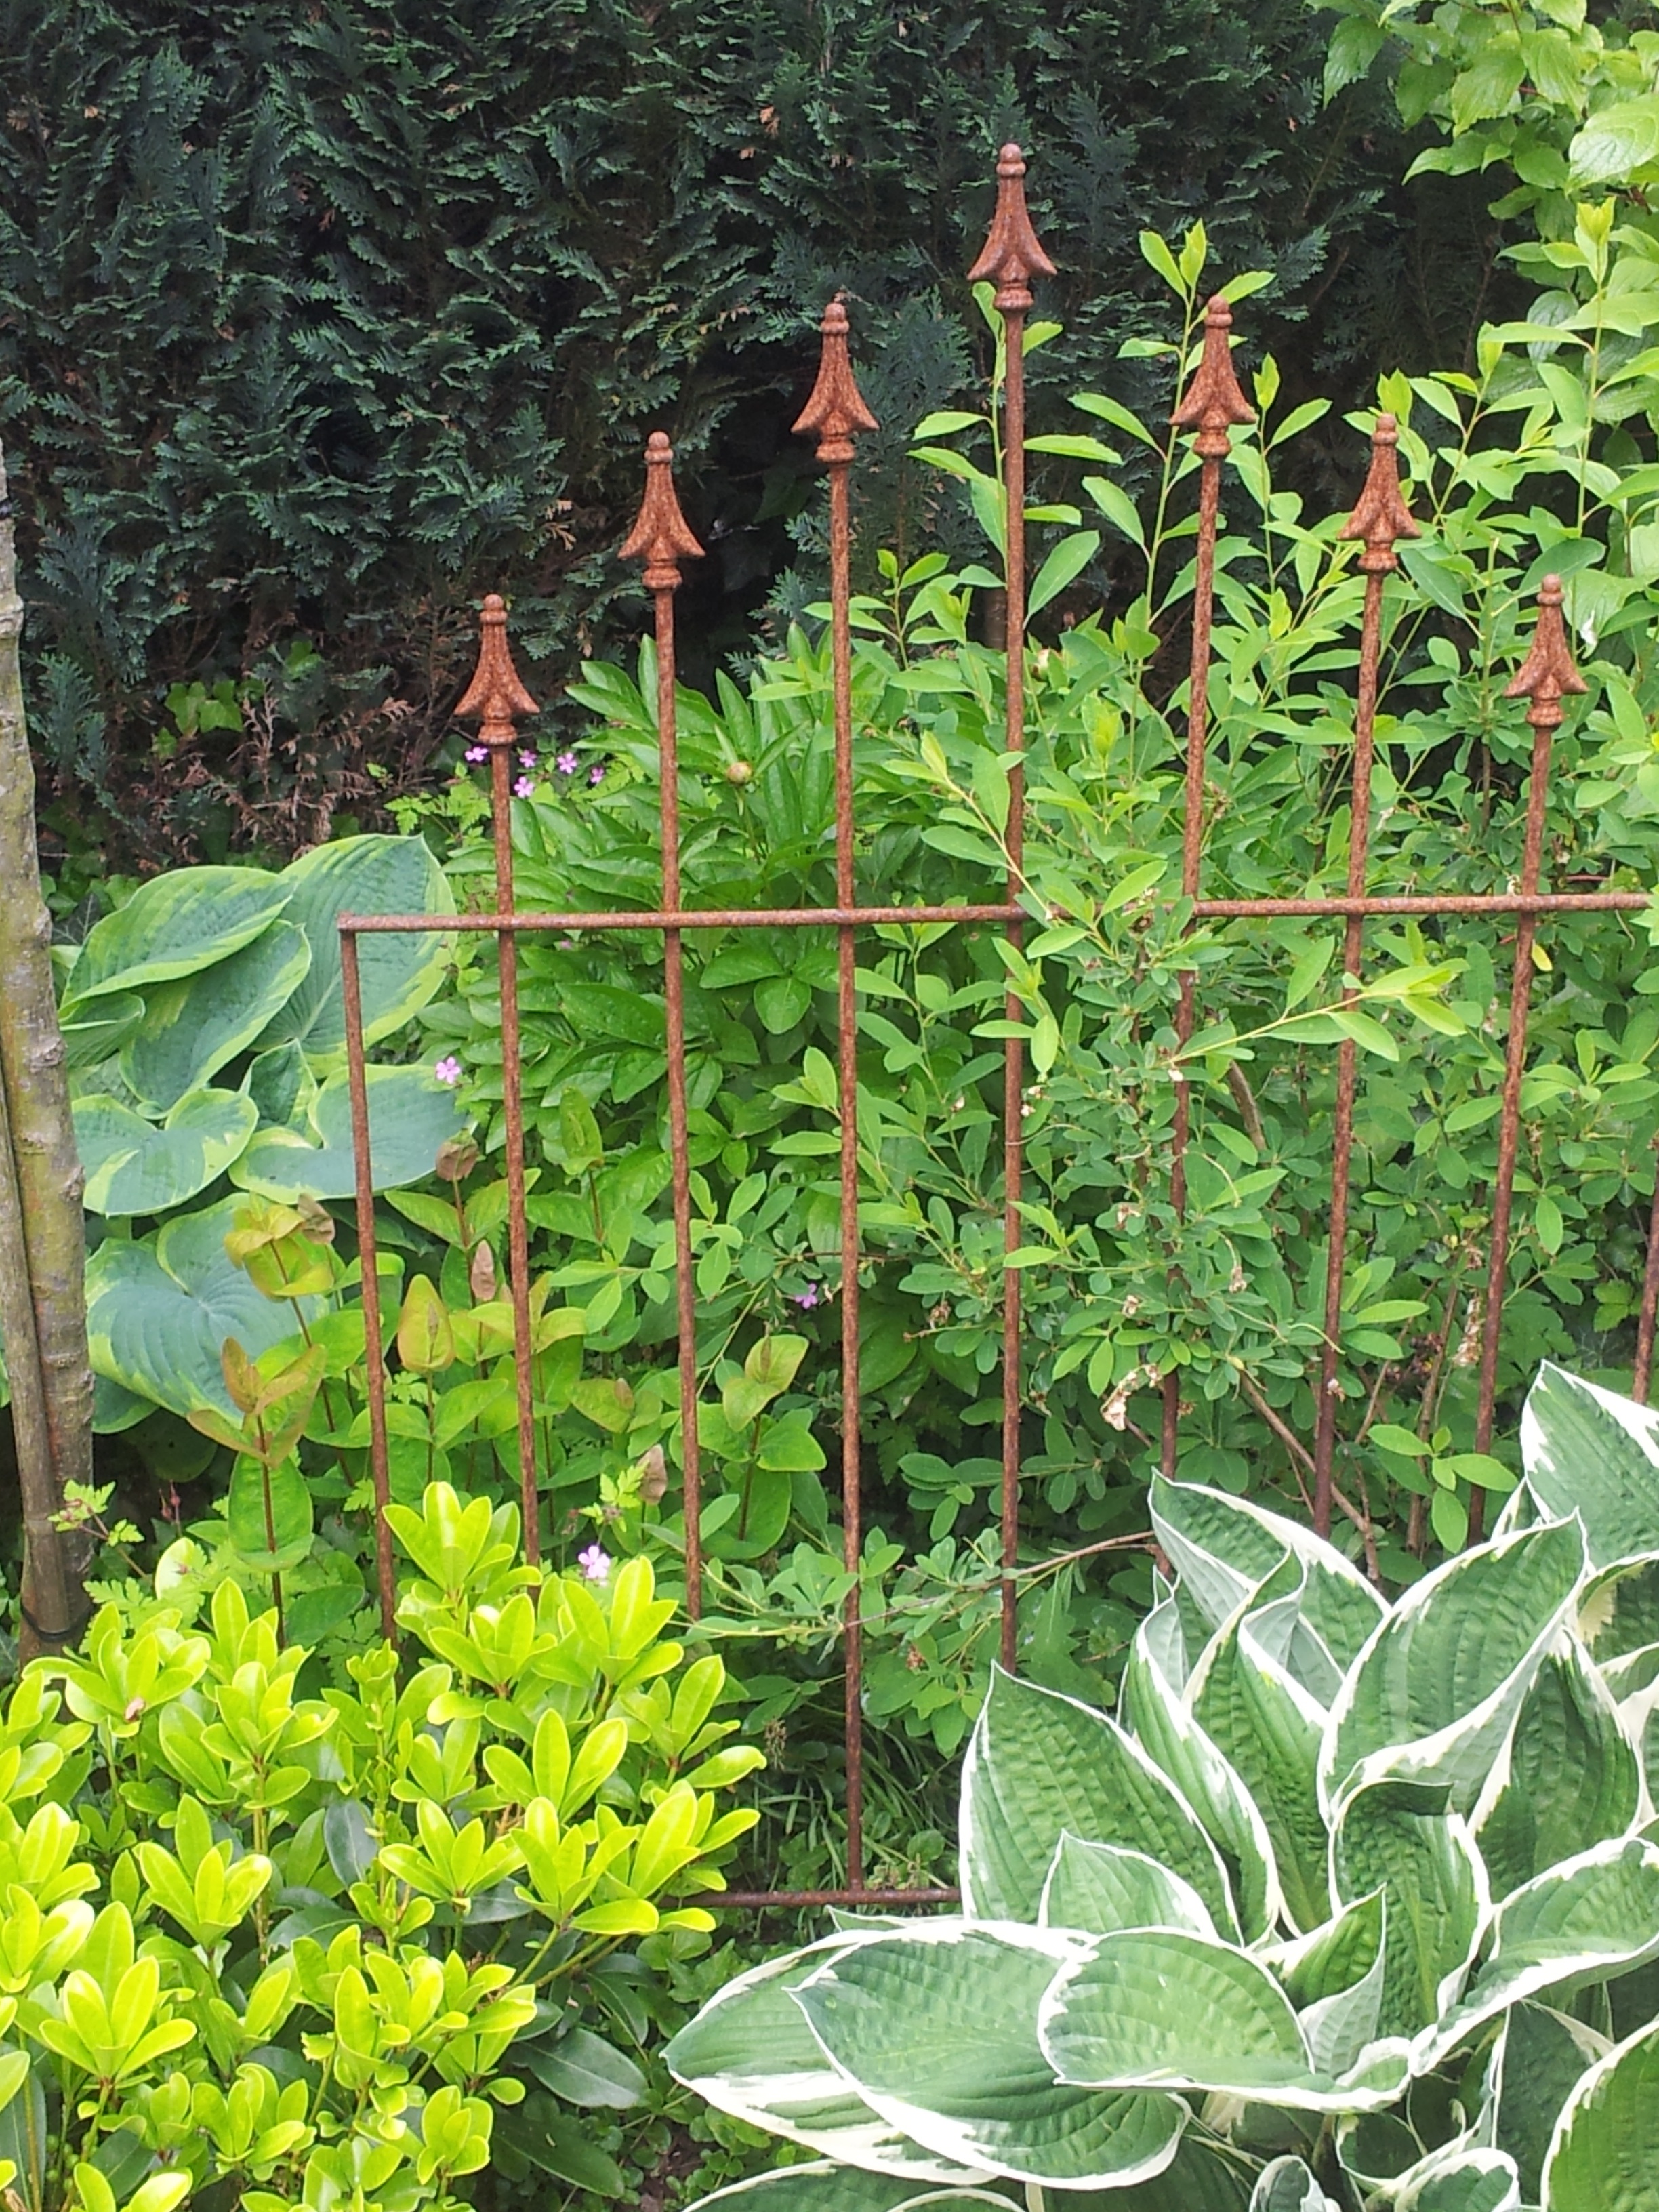
fence, plant, leaf, flower, decoration, herb, botany, garden, flora, deco, sculpture, art, shrub, botanical garden, arum, garden decoration, flowering plant, annual plant, land plant